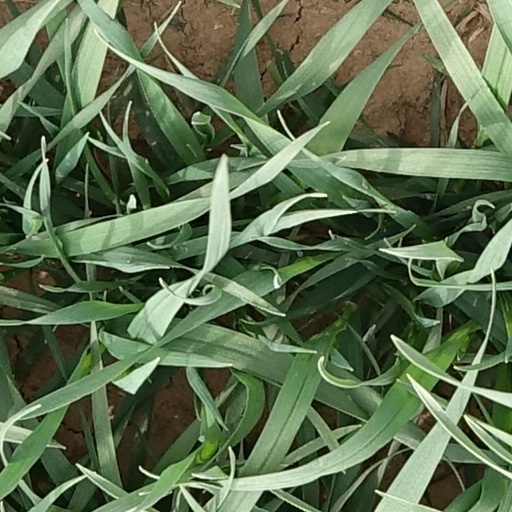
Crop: wheat